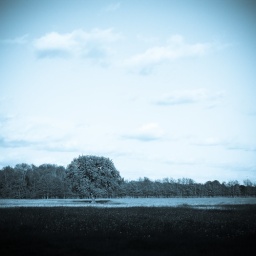
the tree in the field